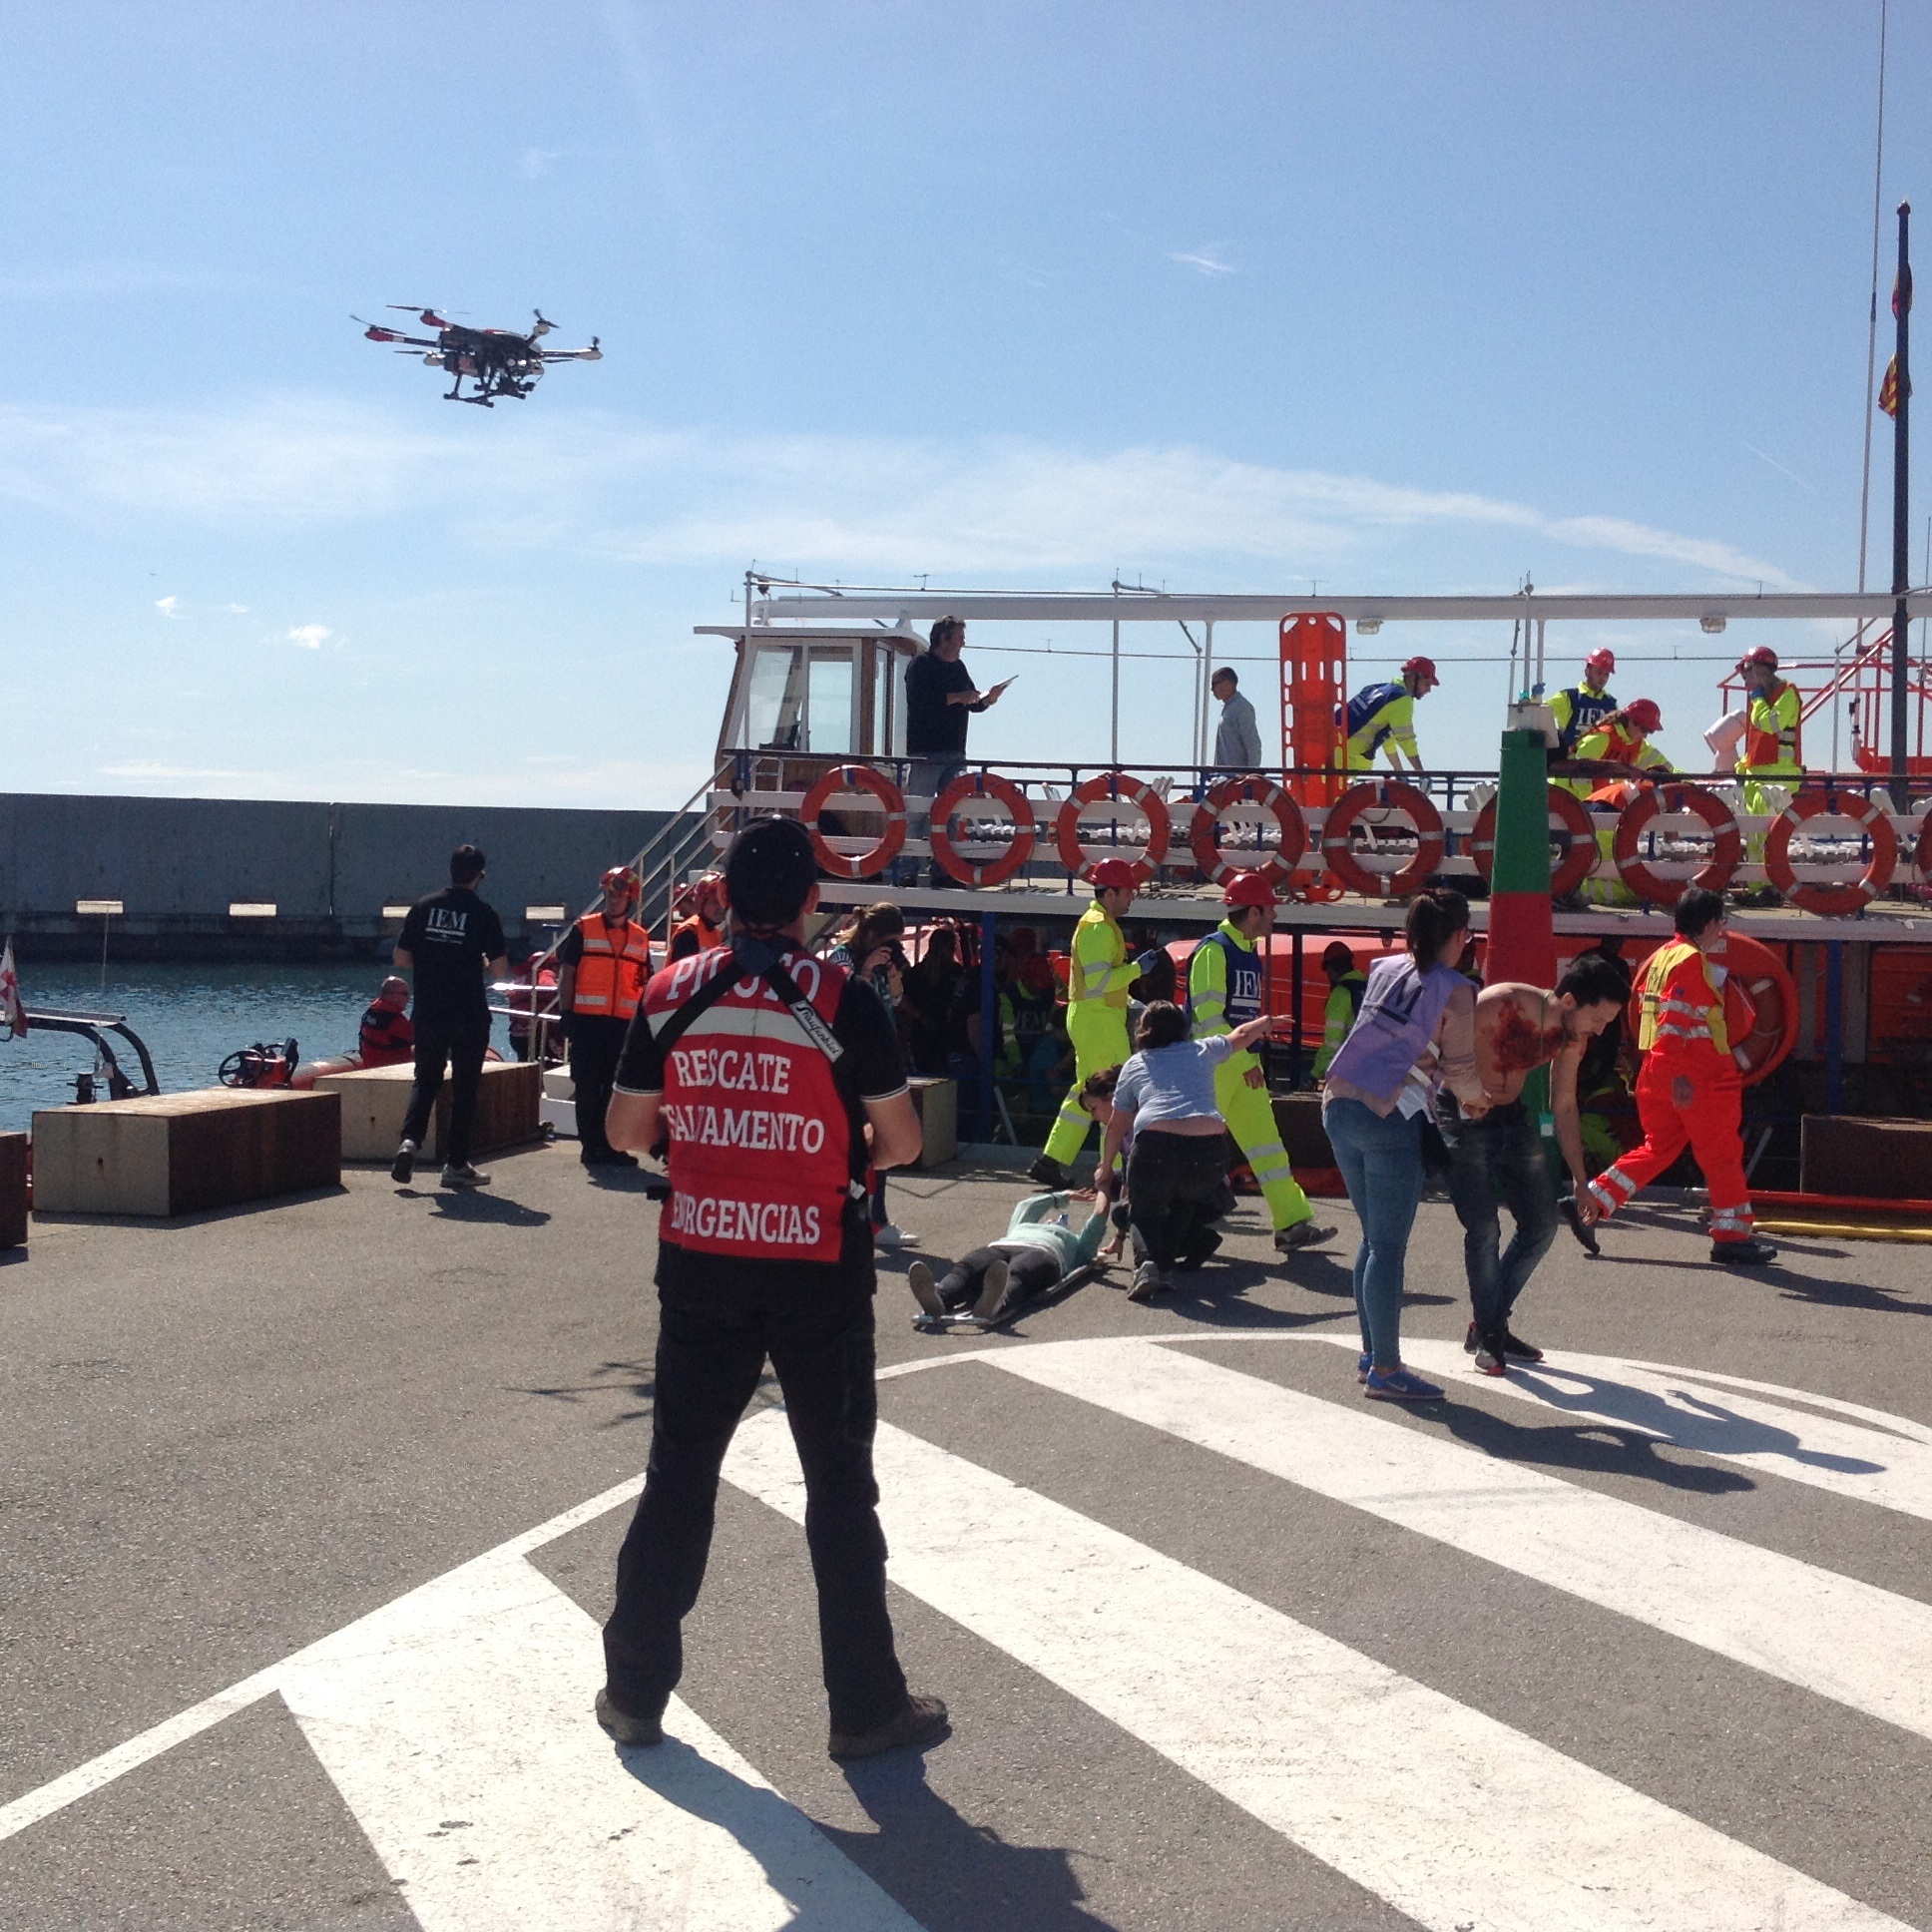
boat, drone, race track, accident, emergency, rescue, uav, rpa